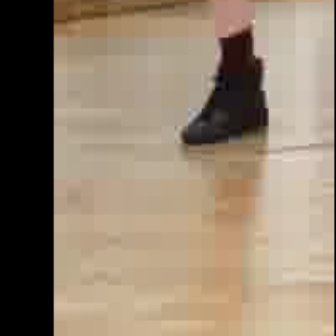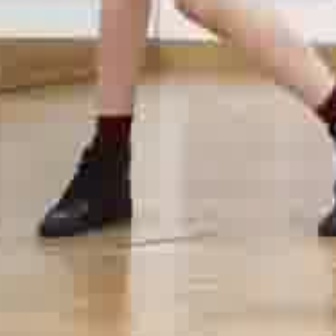
  Please identify the target specified by the bounding box [179,53,270,143] in the first image and locate it in the second image. Return the coordinates in [x_min,y_min,x_max,y_max] format.
Answer: [32,137,129,234]